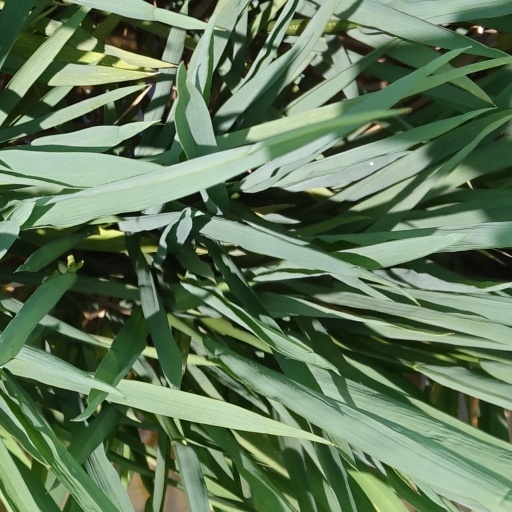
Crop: rice